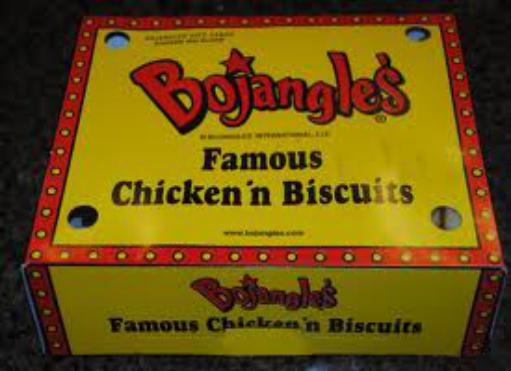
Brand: Bojangles' Famous Chicken 'n Biscuits
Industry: Food